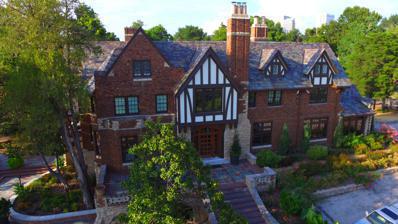
Building: McBirney Mansion (Tulsa, Oklahoma)
Country: United States of America
Year built: 1928
Historic house in Oklahoma, United States United States historic place McBirney Mansion U.S. National Register of Historic Places Show map of Oklahoma Show map of the United States Location 1414 S. Galveston Tulsa, Oklahoma Coordinates 36°8′30″N 95°59′52″W / 36.14167°N 95.99778°W / 36.14167; -95.99778 Area 3.5 acres (1.4 ha) Built 1927 Architect John Long Architectural style Gothic Revival NRHP reference No. 76001577 Added to NRHP November 13, 1976 The McBirney Mansion in Tulsa, Oklahoma was the home of James H. McBirney , co-founder of the Bank of Commerce in Tulsa in 1904. He was the original owner of the mansion, built by architect John Long in 1928, and lived there until 1976. The mansion contained 15,900 square feet (1,480 m 2 ) and sits on a 2.91 acres (11,800 m 2 ) lot. The mansion was bought by Donna and Roger Hardesty who lived there for 5 years.  Eventually it was bought by a law firm that turned it into a law office. By 2007, was purchased by former American Airlines President George Warde, who had plans to transform it into a boutique hotel. In the meantime, the McBirney Mansion was used as an event center. Warde died in 2012, and events stopped being held at McBirney. By February 2012, the Pauls Corporation, a Denver real estate management company, acquired the mansion as part of the suit's settlement. Tulsa attorney Gentner Drummond bought the mansion from Pauls Corp. in 2014, announcing his intention to make it his family's home. Description The Gothic Revival mansion was designed for James McBirney by John Long, a Kansas City architect. Its site was in Childer's Heights, a residential area located near the Arkansas River, south of downtown Tulsa. The site is at 1414 South Galveston Avenue. Its coordinates are latitude 36.14171 and longitude -95.99183. Childers Heights Addition is now a part of the Riverside Historical District . This land had been  allotted to Wiliam Childers, a member of the Creek tribe, in 1905, when the tribal lands were allotted to individual members of the tribe. In 1918, after Childers' death, his daughter, Nola Childers Tracy, prepared plats for developing the 160 acres (65 ha) that she had inherited from her father. The house has four levels and is constructed with a steel beam frame under hollow tile. The exterior is covered with brick, stucco and stone. It is decorated with copper gutters and stained glass windows. The foundation is 18 inches (460 mm) thick reinforced concrete. A separate two-level building contains a four-car garage plus quarters. The basement has a separate entrance at ground level and includes a club room with a fireplace, a billiard room with billiard table, furnace room, two storage rooms and a general purpose room. There is also a laundry and a half bath. The first floor (ground level) has a large foyer, which opens onto a slate-floored terrace. All first floor rooms, except the breakfast area, open onto the terrace, which has a view of the Arkansas River. Rooms on the first floor include a Living room (24 feet (7.3 m) by 51 feet (16 m)), dining room (31 feet (9.4 m)), music room (25 feet (7.6 m) by 19 feet (5.8 m)), kitchen and butler's pantry. There are also two porches. The second floor contains seven bedrooms and three full bathrooms. The third floor has three dormer bedrooms and one full bathroom. The grounds surrounding the mansion are landscaped with trees, especially magnolias and cedars. The ground at the rear slope toward the Arkansas River. This area also features a rock garden, a grotto and a fresh water spring that has its own historical importance. The spring (now known as "McBirney Spring") is fed by an underground source that has surfaced here since before the Creek Nation stopped in the Tulsa area after their forced emigration. It is said that Washington Irving stopped here in 1832 and subsequently wrote about the spring. The spring was also used by early cattlemen to water their stock before fording the Arkansas River. Conversion to other uses In 1975, the home was sold by the McBirney family to a local couple, Roger and Donna Hardesty. The Hardestys then sold it to the Doyle, Holmes, Gasaway and Green  law firm, who converted it to their office. In the mid 90s, the mansion was affiliated with Tulsa Regional Medical Center, in conjunction with The Rader Institute, an inpatient treatment center for eating disorders. By 1999, McBirney Mansion was a bed and breakfast which hosted wedding venues as well. In January, 2007, three men, doing business as WSL Properties LLC, announced plans to buy the McBirney Mansion and convert it to an 80-suite luxury hotel encompassing 112,000 square feet (10,400 m 2 ). The three investors were George Warde, Jim Seawright and Jack Lee. The announcement said they expected to spend $23 million to convert the facility from a bed and breakfast to a hotel, including adding a 100,000 square feet (9,300 m 2 ), an underground garage and a meeting facility. The seller was McBirney Asset Management Inc. dba Caroline Cardin, and the price was listed at $2.2 million. Gentner Drummond , a Tulsa attorney, bought the mansion from Pauls Corporation in 2014 for $2.03 million. He and his wife intended to make it their family home. Although the house was in excellent shape, they immediately began to replace some of the kitchen appliances. NRHP listing The McBirney House was listed on the National Register of Historic Places (NRHP) by the National Park Service on November 13, 1976, under criteria B and C. The registration number is 76001577. Notes